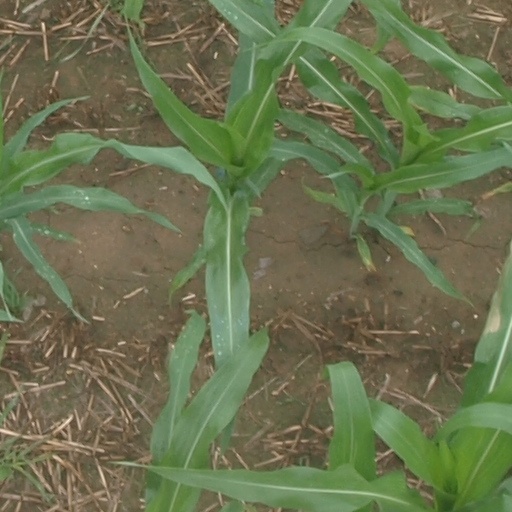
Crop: maize; corn